Birmingham

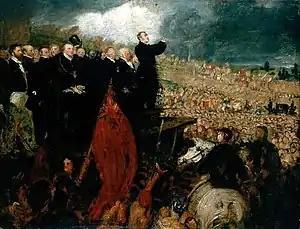
Thomas Attwood addressing a 200,000-strong meeting of the Birmingham Political Union during the Days of May 1832 – oil on canvas by Benjamin Haydon (–1833)

Birmingham rose to national political prominence in the campaign for political reform in the early 19th century, with Thomas Attwood and the Birmingham Political Union bringing the country to the brink of civil war during the Days of May that preceded the passing of the Reform Act 1832. The union's meetings on Newhall Hill in 1831 and 1832 were the largest political assemblies Britain had ever seen. Lord Durham, who drafted the act, wrote that "the country owed Reform to Birmingham, and its salvation from revolution". This reputation for having "shaken the fabric of privilege to its base" in 1832 led John Bright to make Birmingham the platform for his successful campaign for the Reform Act 1867, which extended voting rights to the urban working class.